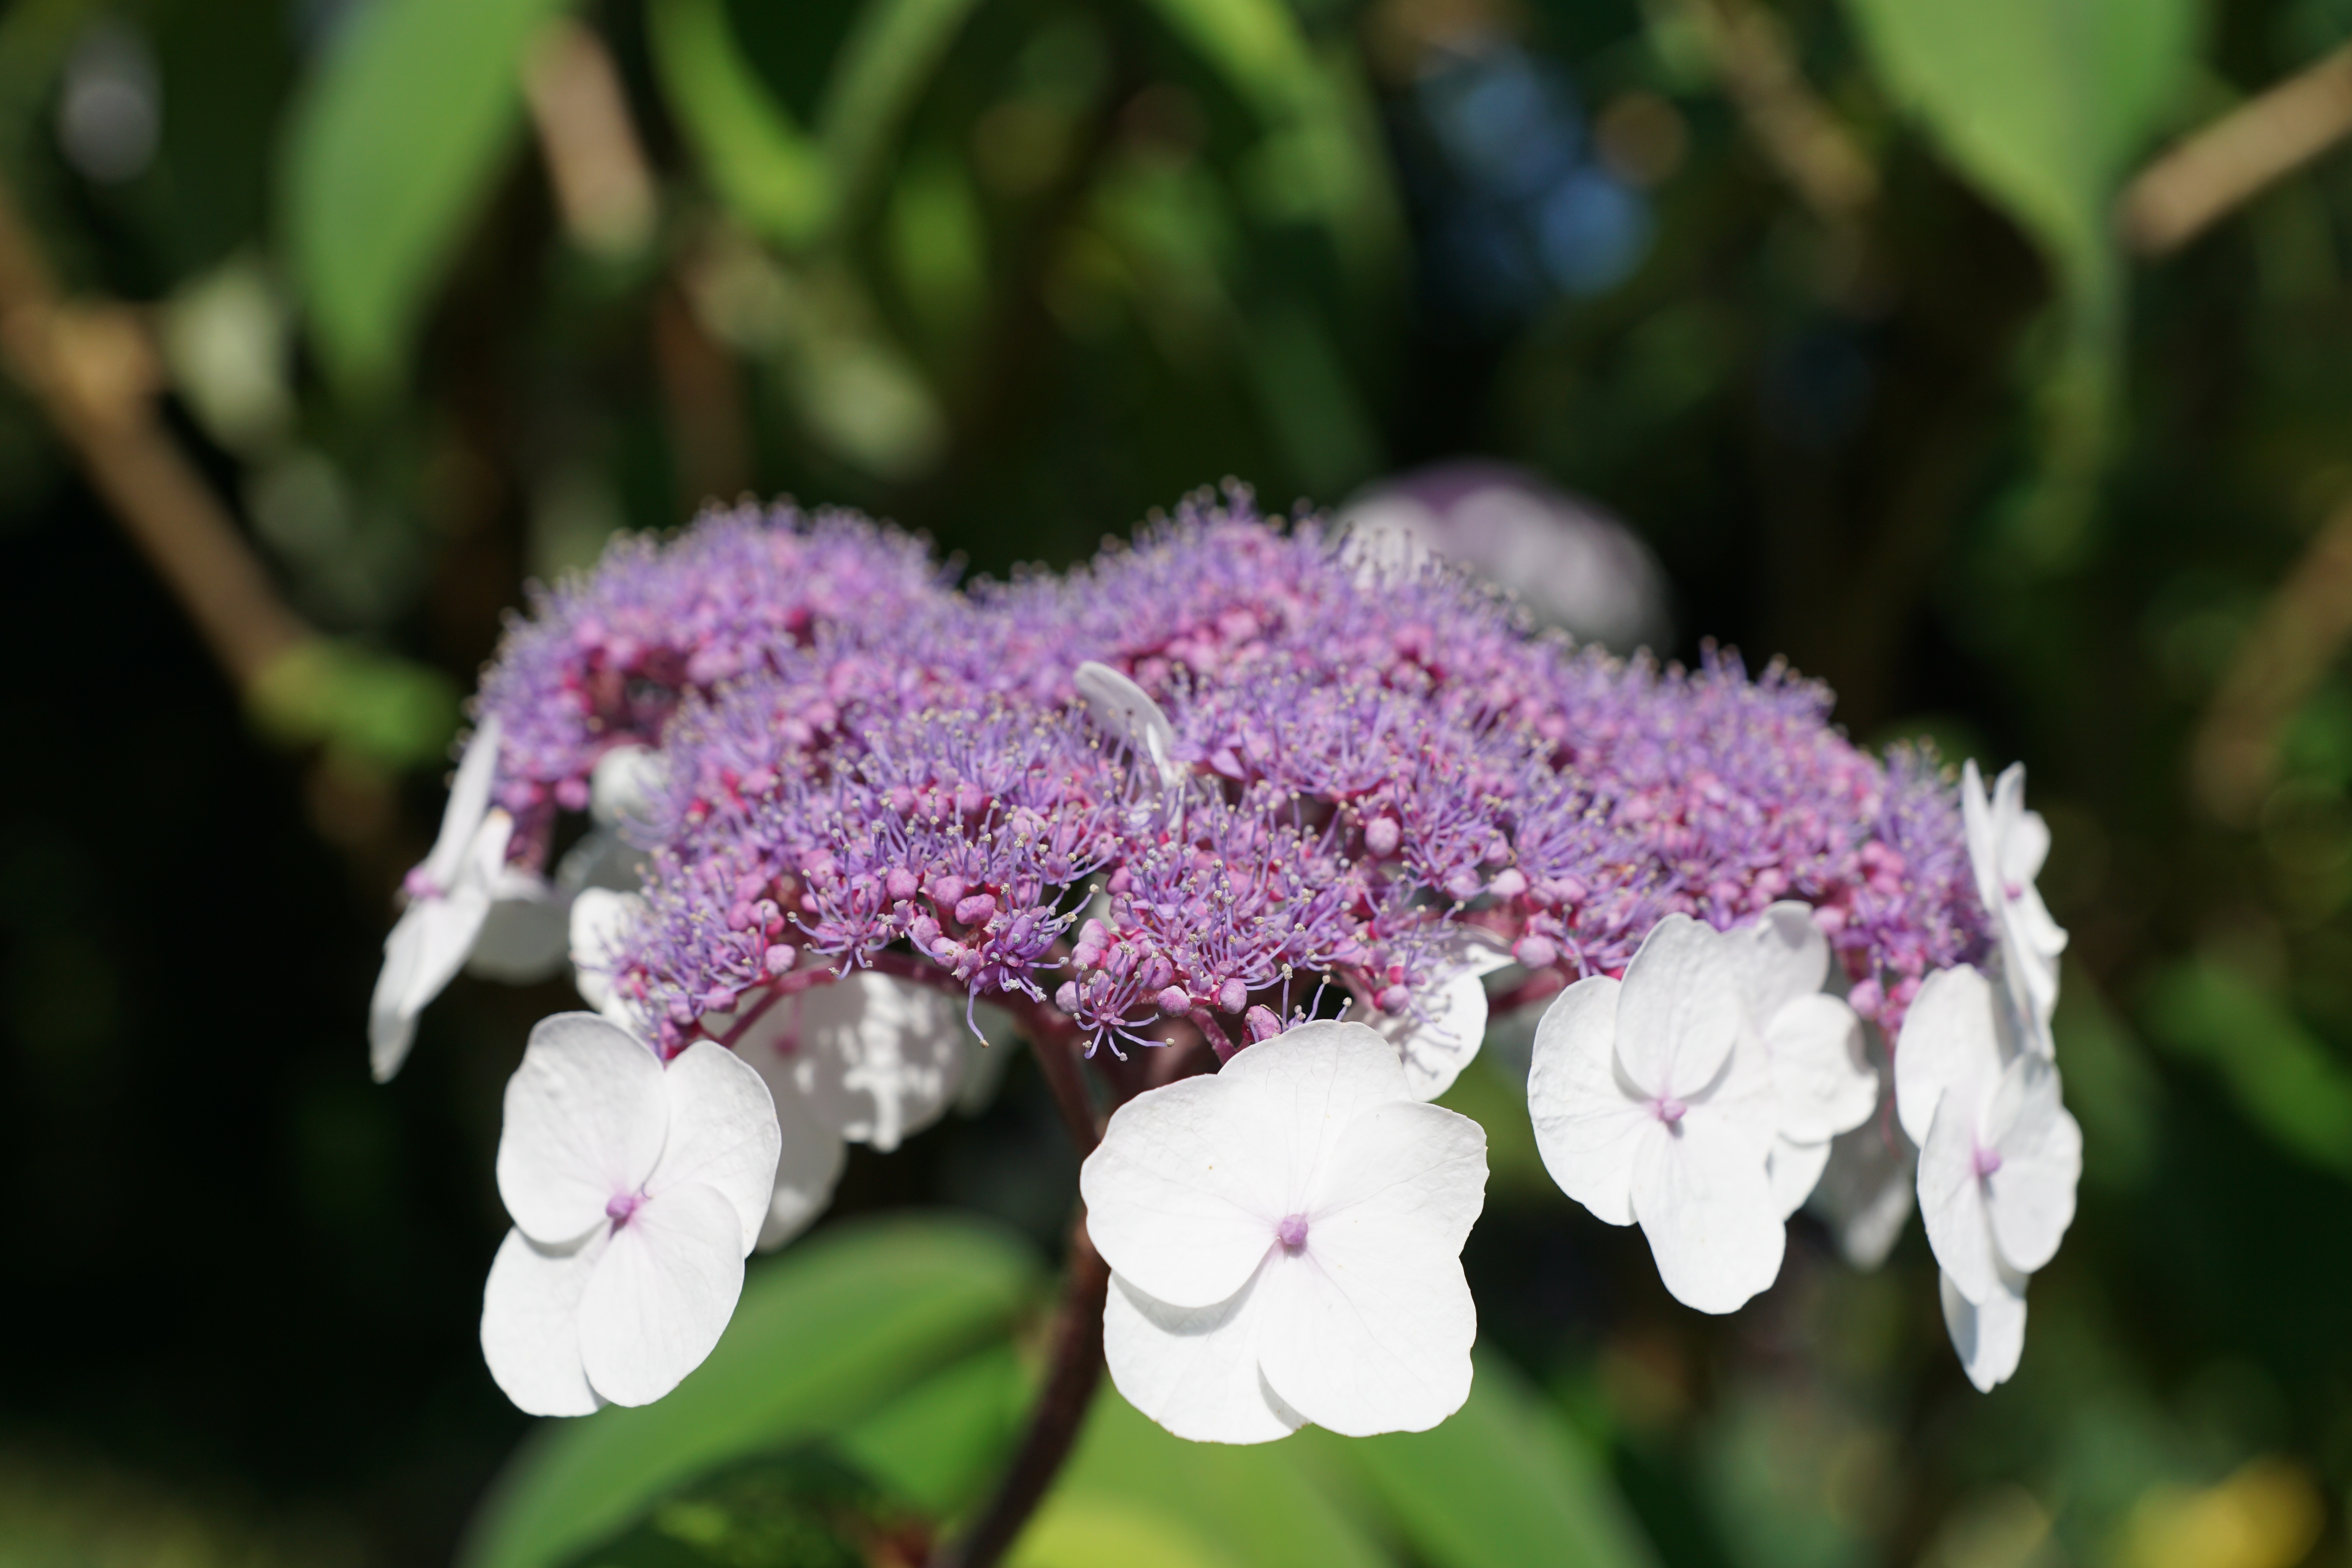
nature, grass, branch, blossom, plant, flower, purple, green, herb, insect, botany, flora, wildflower, close up, shrub, violet, lilac, botanical garden, berlingen, macro photography, flowering plant, land plant